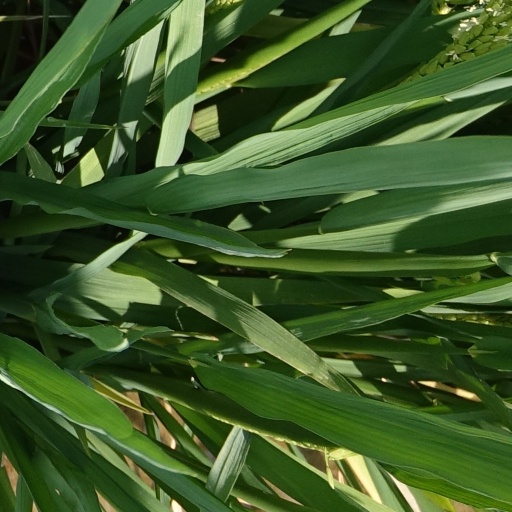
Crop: rice